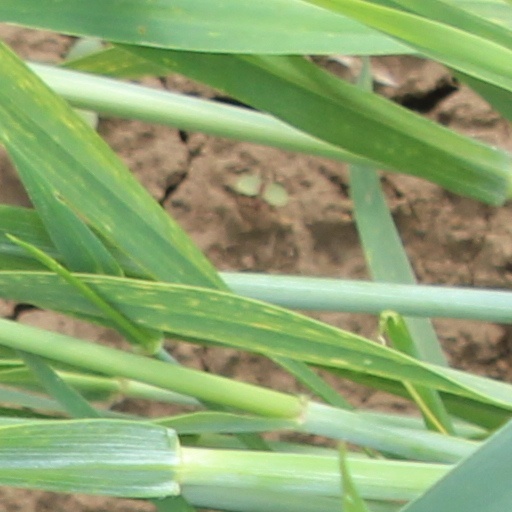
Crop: wheat